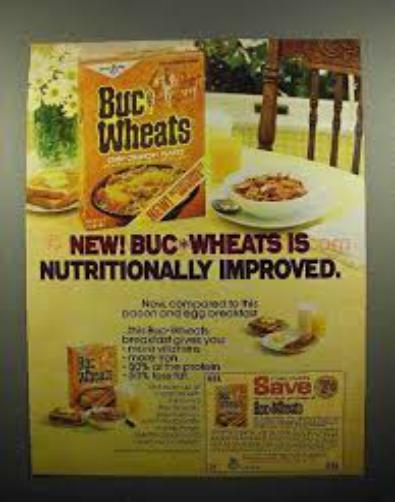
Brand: Buc Wheats
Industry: Food